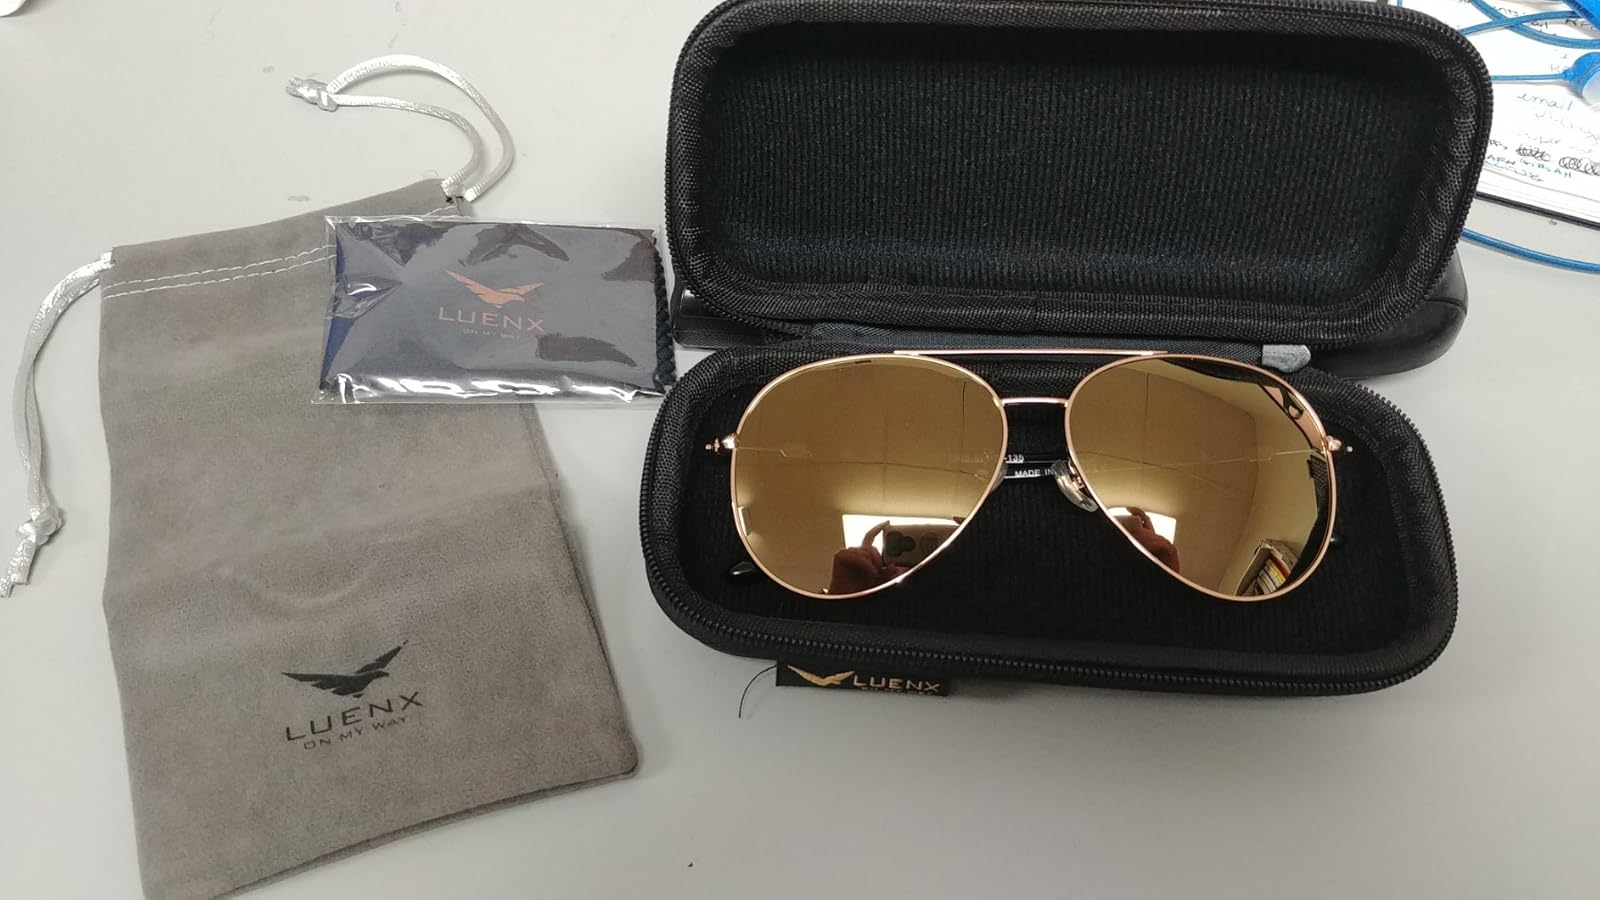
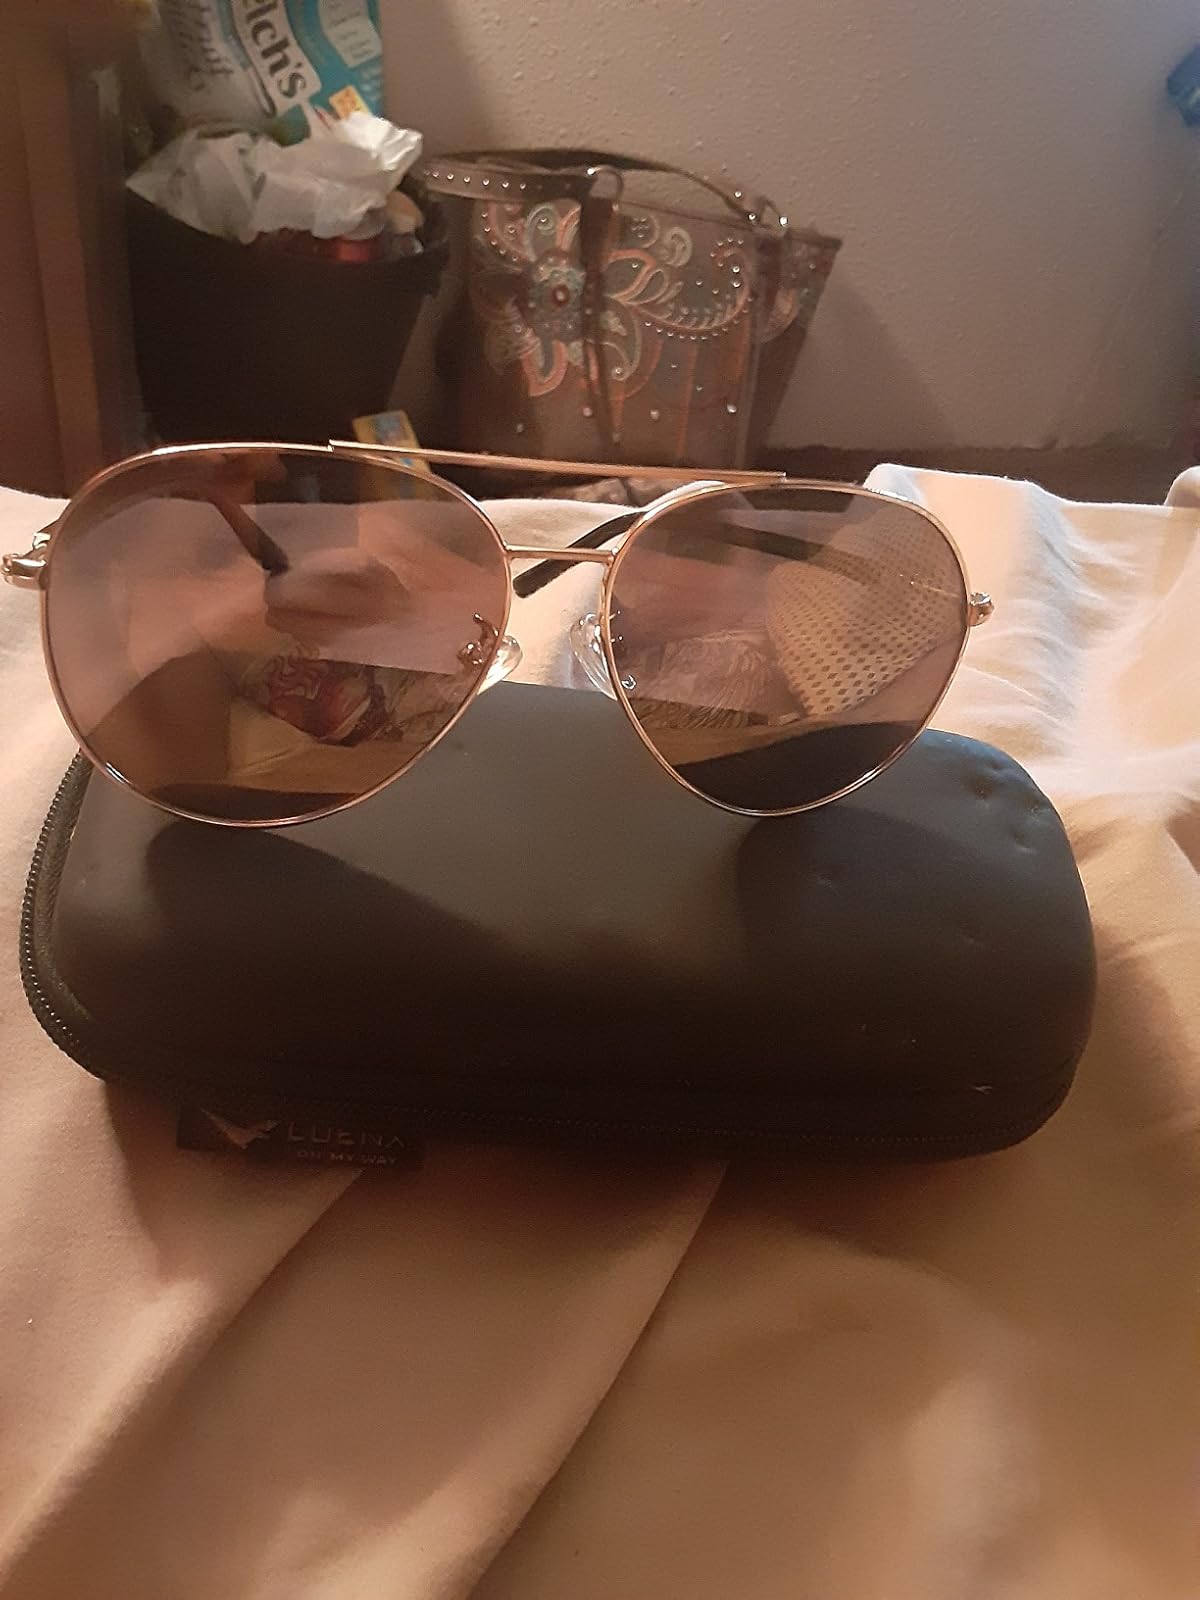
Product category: accessories_sunglasses
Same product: yes